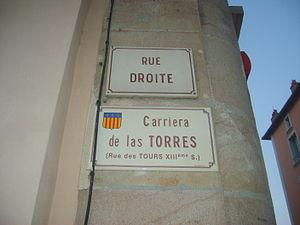
Millau est une commune française, sous-préfecture du département de l'Aveyron, en région Occitanie. Située à 70 km au sud-est de Rodez, et à 111 km de Montpellier, elle fait partie de l'ancienne province du Rouergue.